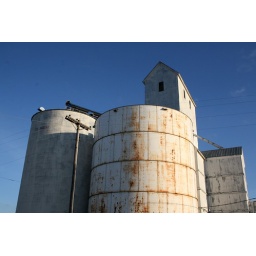
The unfamiliar strange background is clear blue sky. We haven't seen that in a long while.